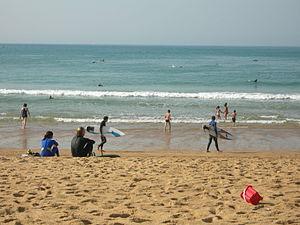
La plage d'Hossegor et ses surfeurs
Soorts-Hossegor est une commune française située dans le département des Landes en région Nouvelle-Aquitaine.